Border of Granada

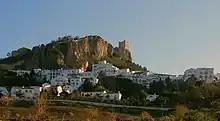
Zahara de la Sierra, town of the Sierra de Cádiz, conquered by Castille in 1407.

The border of Granada ("frontera de Granada" in Spanish) was a border region that existed between the Nasrid kingdom of Granada and the kingdoms of Murcia, Jaén, Córdoba and Seville following the integration of those former Muslim territories within the Crown of Castile in the mid-13th century. The delineation of this border region underwent several changes subsequently, but on the death of Alfonso XI in 1350, the Granadine border was fixed geographically, in general terms, until the beginning of the Granada War in the late 15th century. This territory was also referred to as " La Banda Morisca" (The Moorish Strip).